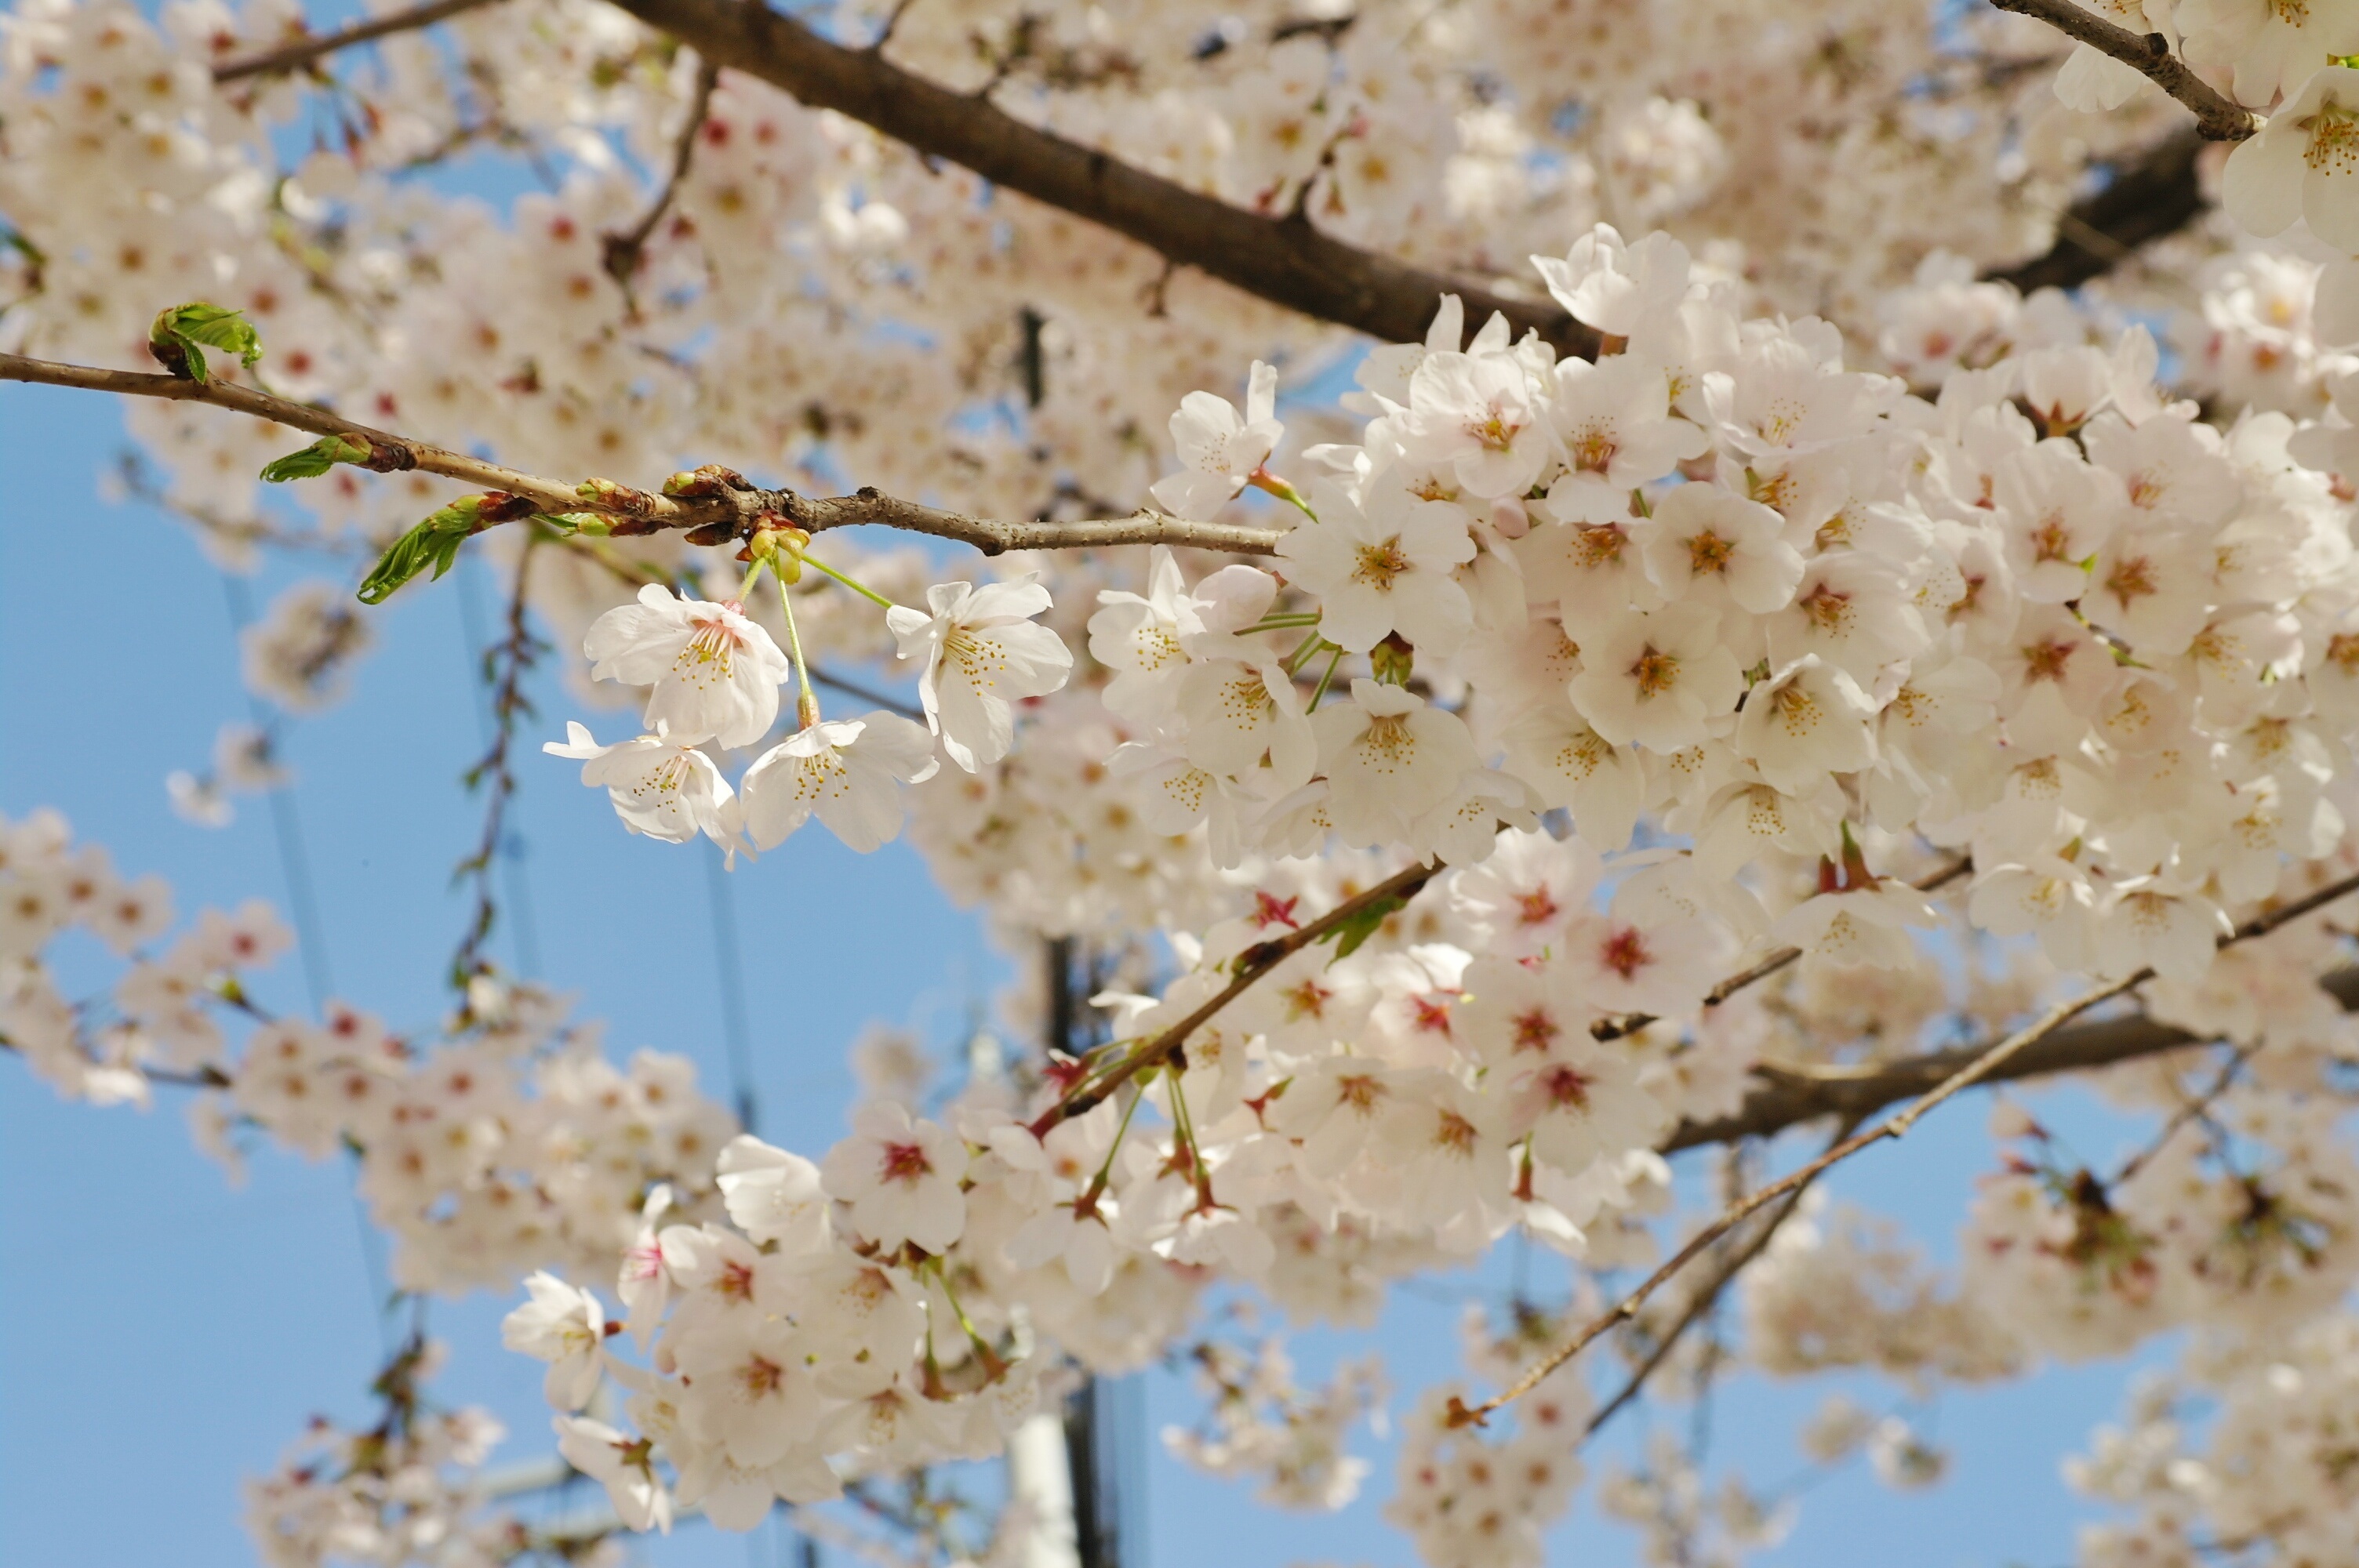
branch, blossom, plant, sky, wood, flower, petal, food, spring, produce, season, cherry blossom, plants, blue sky, flowers, close up, sakura, spring flowers, macro photography